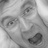
Emotion: sad